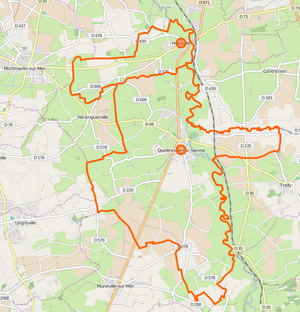
Carte de la commune nouvelle et de ses communes déléguées
Quettreville-sur-Sienne est une ancienne commune française, située dans le département de la Manche en région Normandie, peuplée de 1 482 habitants.
Quettreville-sur-Sienne est une commune française, située dans le département de la Manche en région Normandie, peuplée de 3 194 habitants.